Lydia Lassila

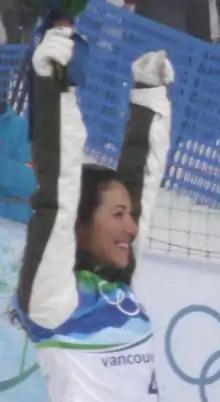
Lassila at the 2010 Winter Olympics

Lydia Lassila (née Ierodiaconou) (born 17 January 1982) is an Australian Olympic freestyle skier gold medalist who competed in the 2002, 2006, 2010, 2014 and 2018 Winter Olympic Games. She is the 2010 Olympic champion and the 2014 bronze medalist in aerials.